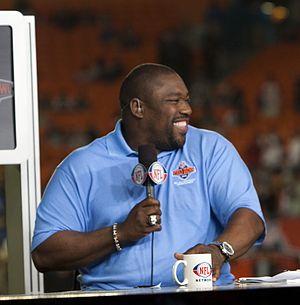
Warren Carlos Sapp est un joueur américain de football américain.